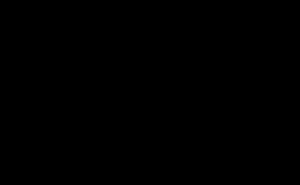
La taxine est un mélange d'alcaloïdes produit par l'If. Il est composé de taxine A, taxine B, et leurs dérivés tels que le 2-diactylétaxine A, isotaxine B et 1-dioxytaxine B.